Casualties of the Gaza war

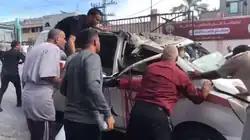
Men surrounding a bombed vehicle. There is some blood streaking it.

On 13 October, the Palestinian Ministry of Health noted 20 surnames had been removed from Gaza's civil registry, meaning every single person in that entire family had been killed. "The New York Times" stated, "Family trees have been dismembered, and whole branches obliterated." An Associated Press investigation found 60 Palestinian families where at least 25 people were killed between October and December 2023, sometimes across four generations.